Saeid Malekan

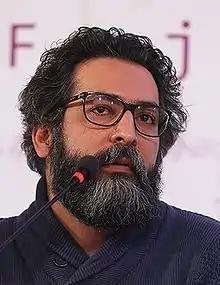

Saeid Malekan (born April 2, 1979) is an Iranian producer, makeup designer and director.